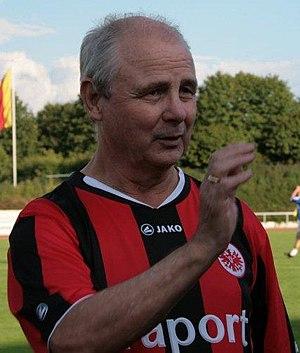
Bernd Hölzenbein est un footballeur allemand né le 9 mars 1946 à Dehrn. Il évoluait au poste d'ailier ou d'attaquant.